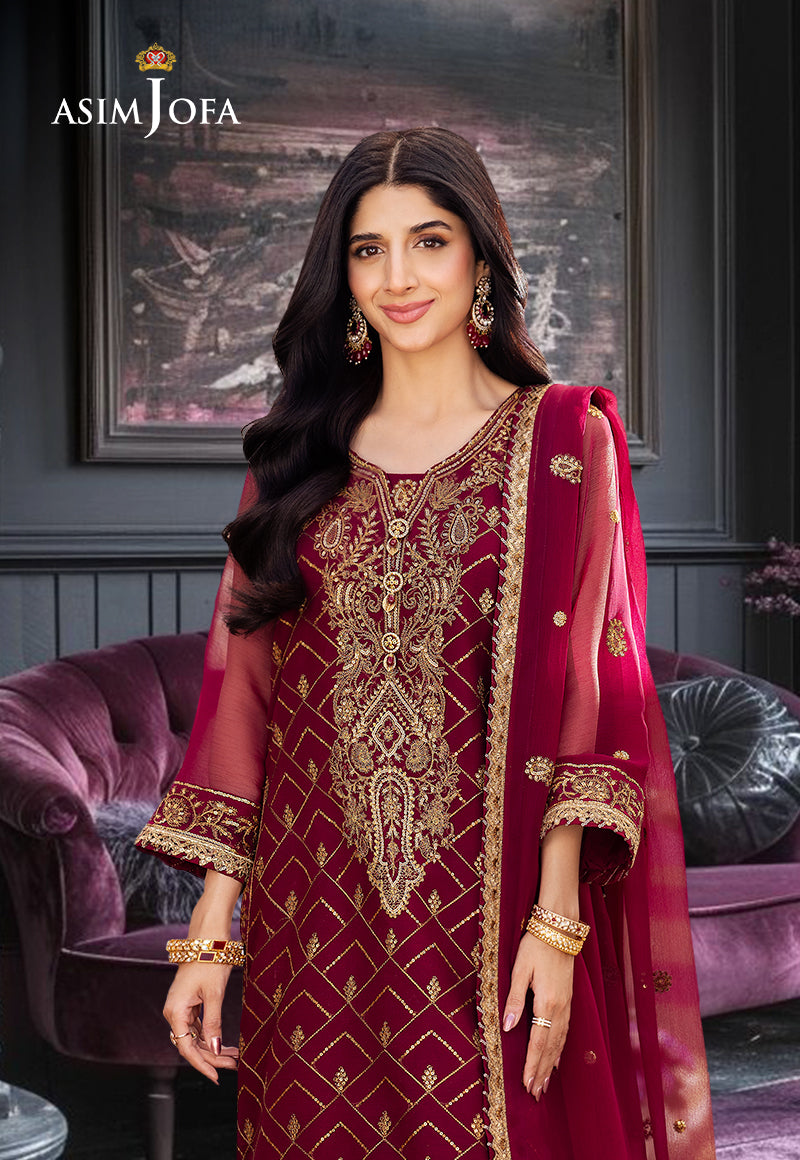
burgundy embroidered net salwar suit from